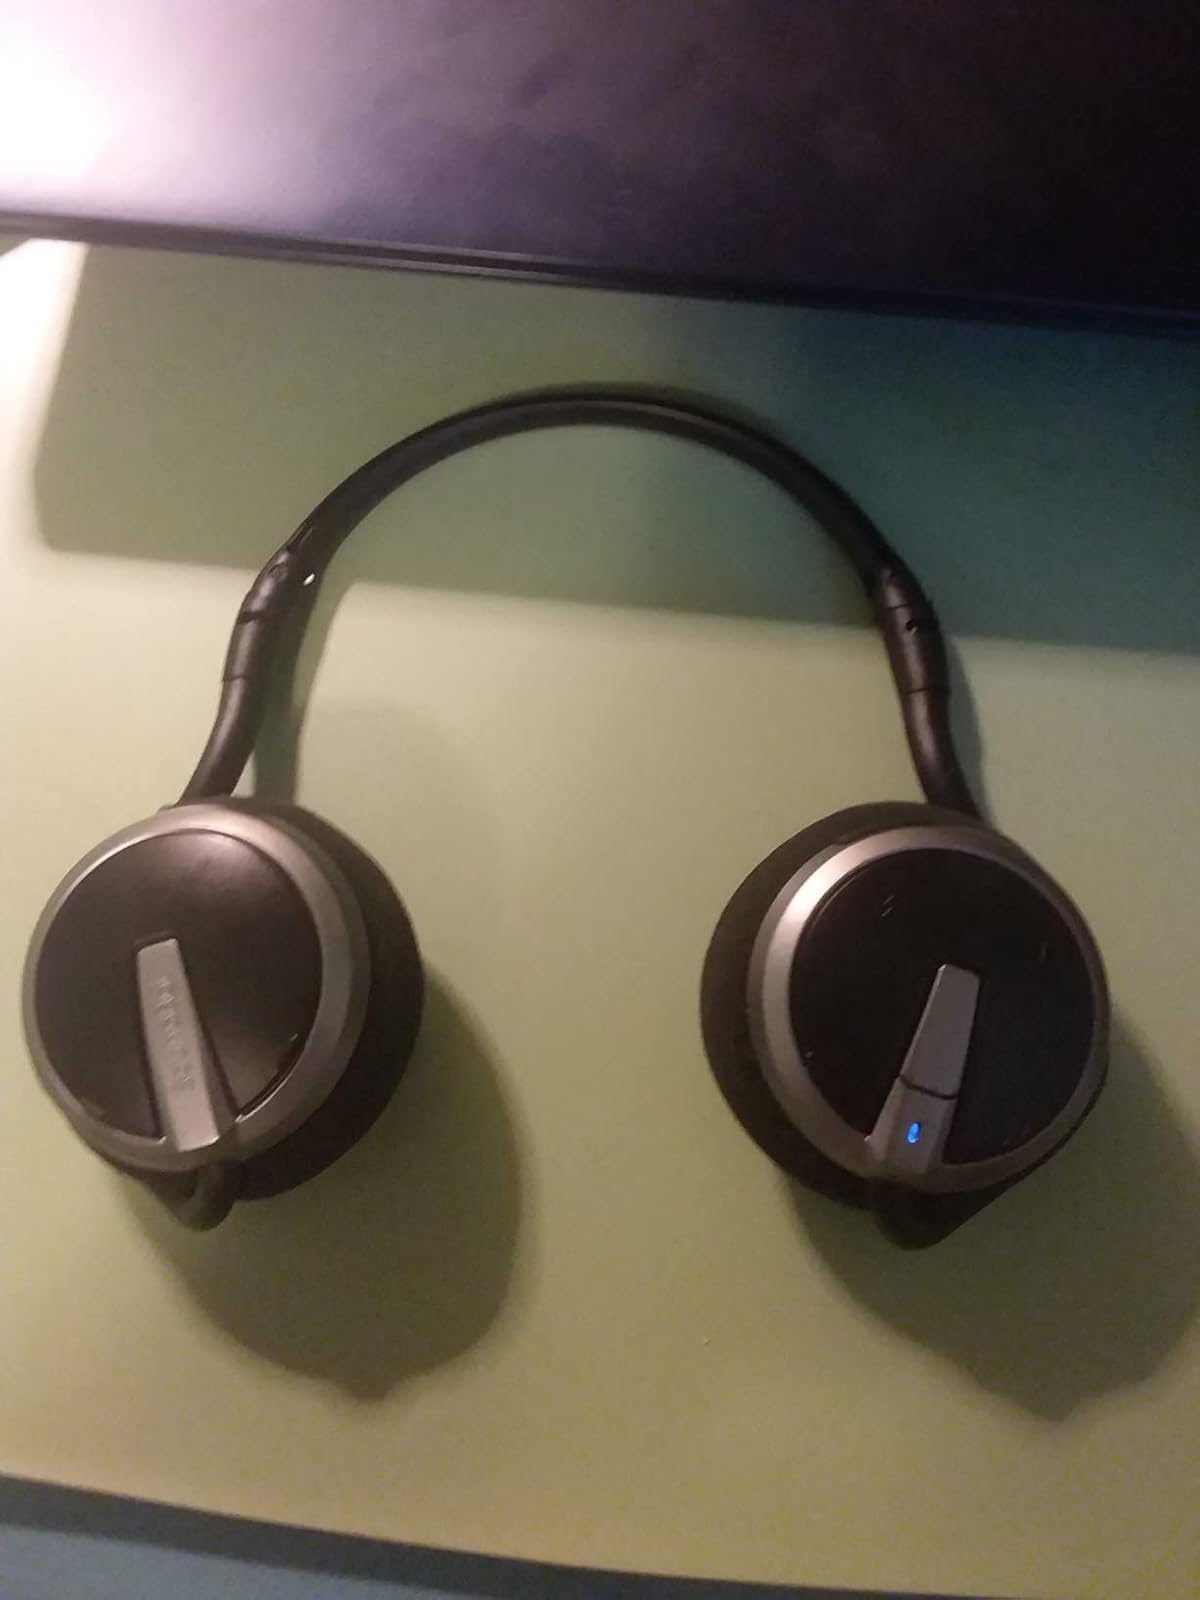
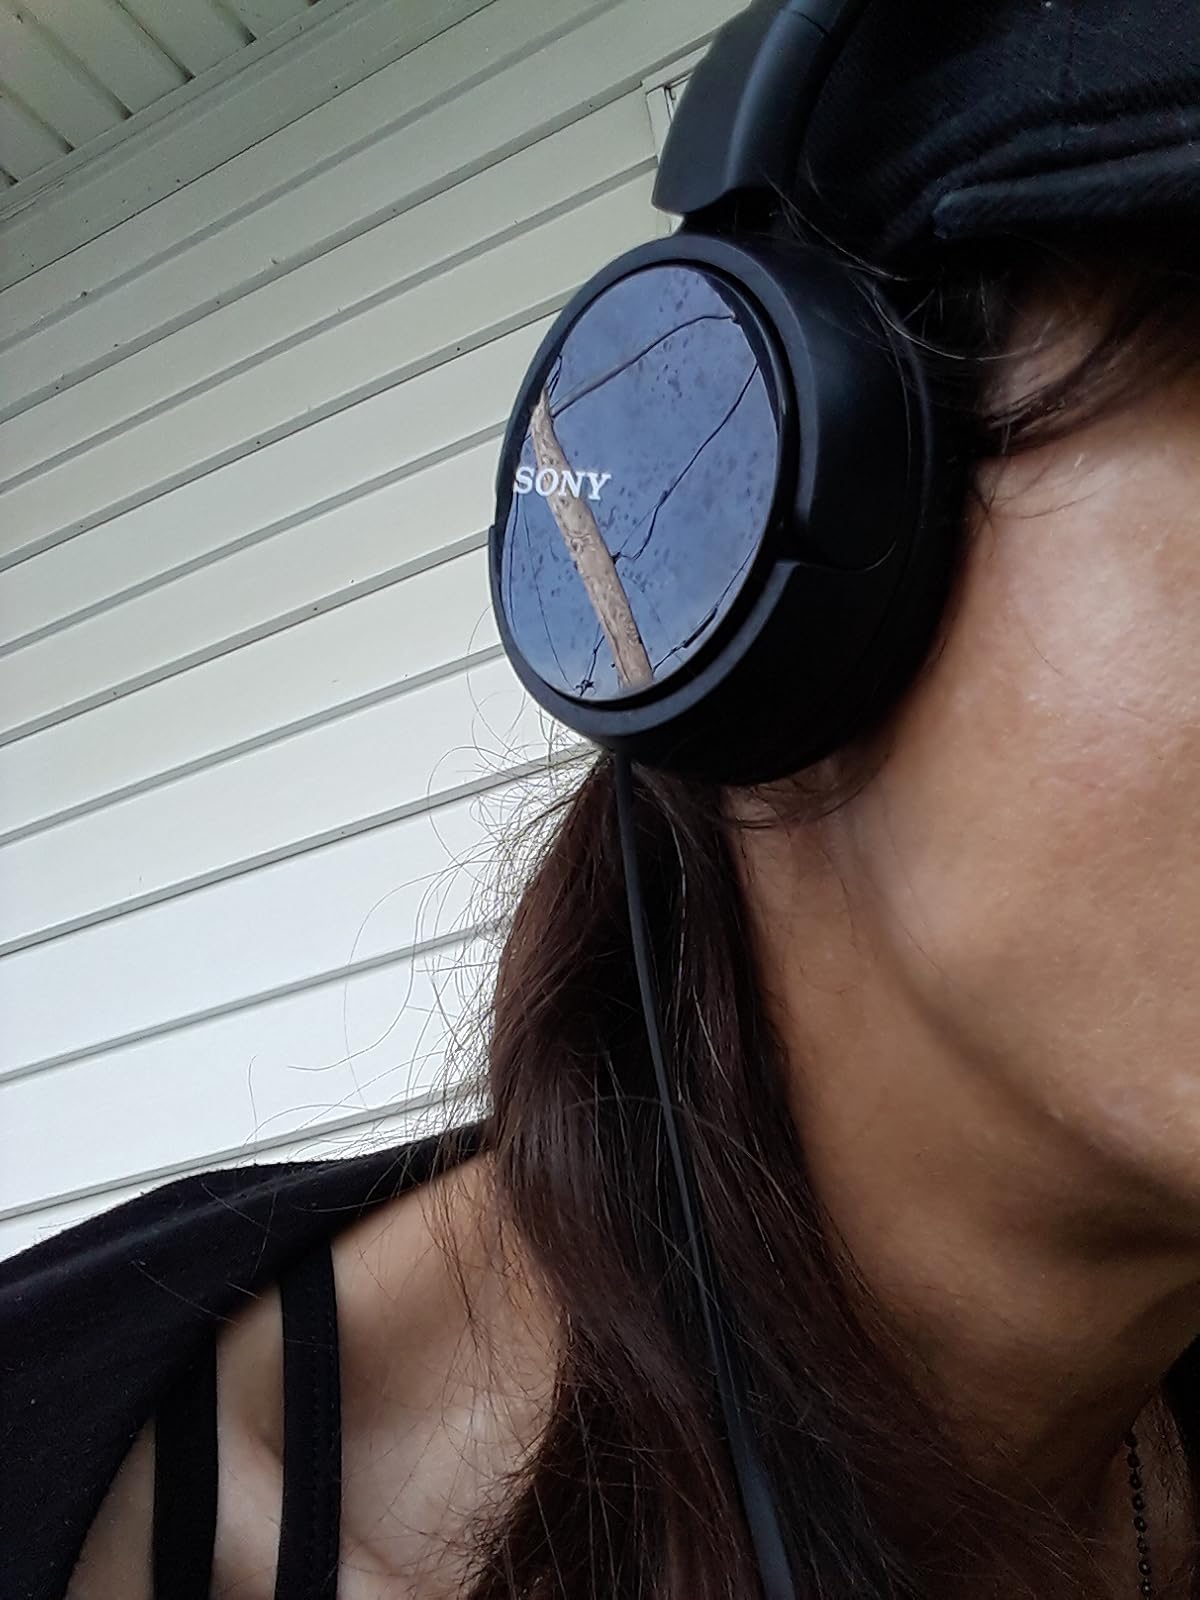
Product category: headphones
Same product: no